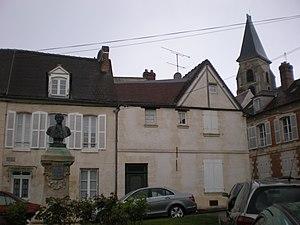
La place Henri Dunant (buste de qui
Rue des Acacias